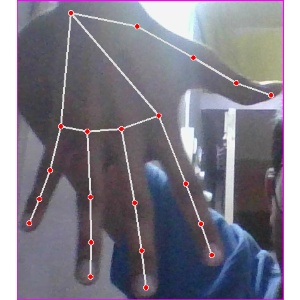
अक्षर: ढ